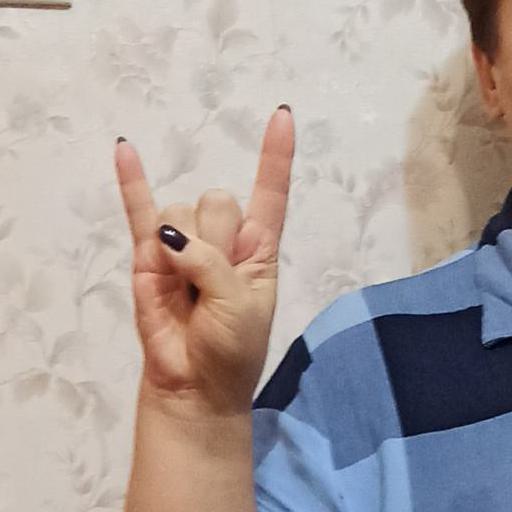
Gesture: rock